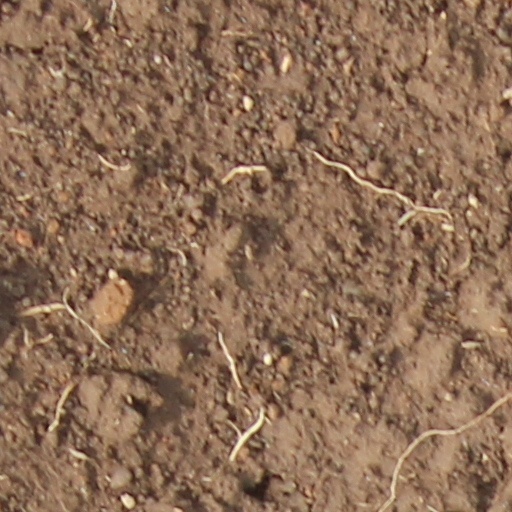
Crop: wheat